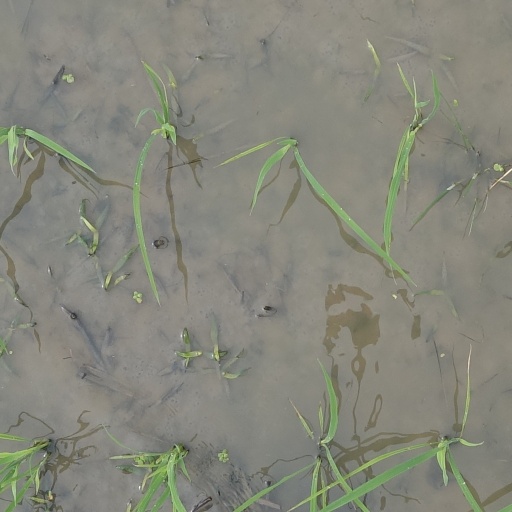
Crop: rice